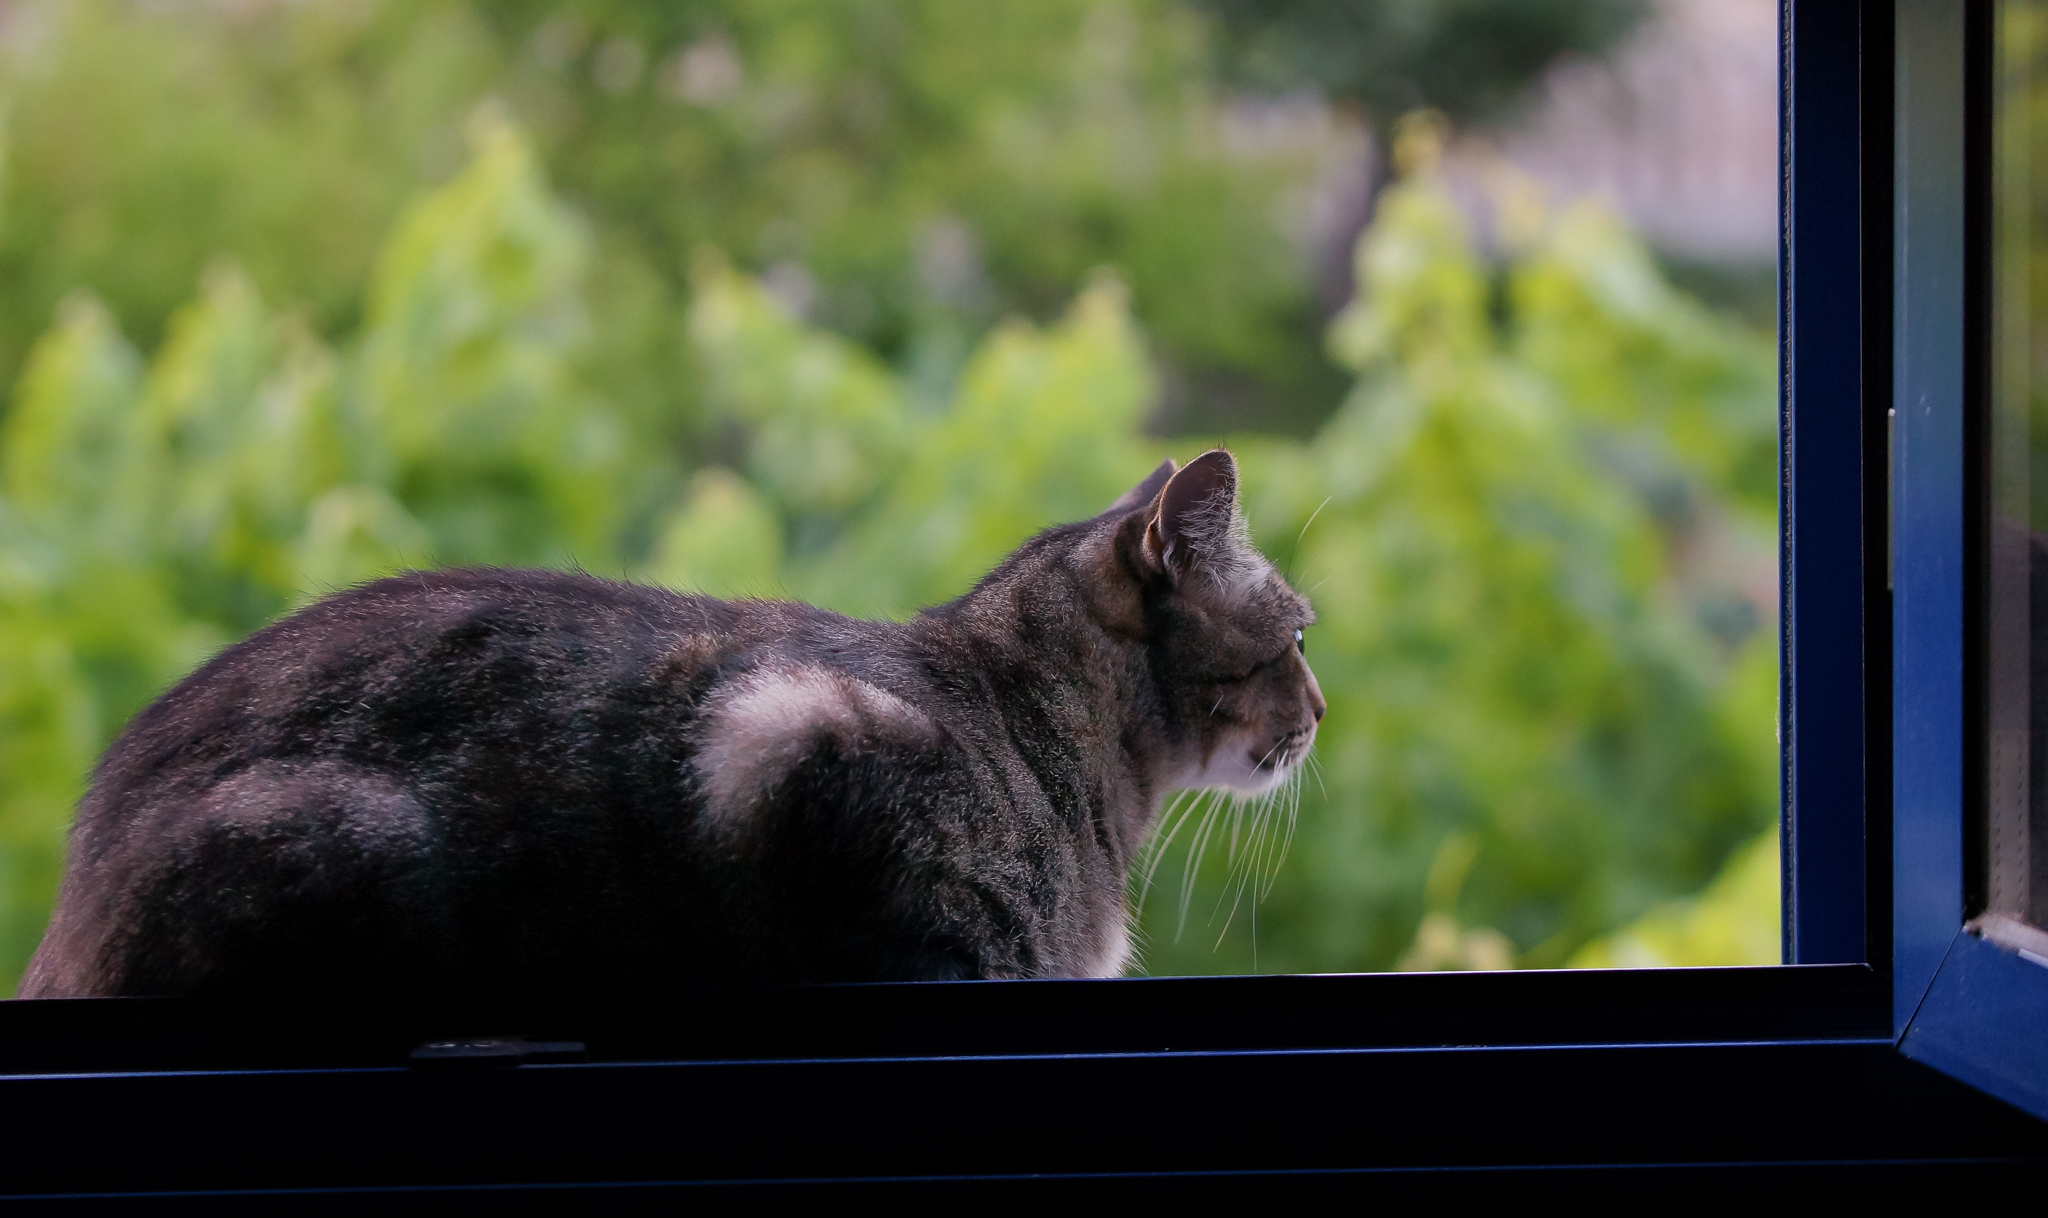
cat, mammal, fauna, cats, whiskers, animals, vertebrate, gatos, a77, ggl1, gaby1, xovesphoto, animales, sonya77, tamron60mm, chunita, small to medium sized cats, cat like mammal